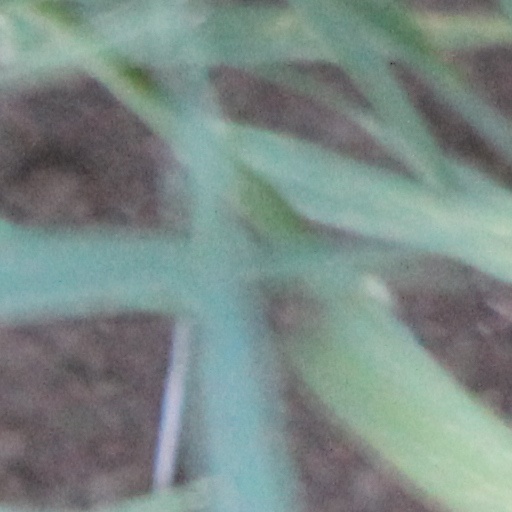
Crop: wheat